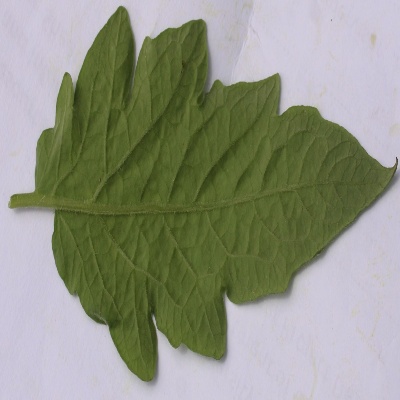
Crop: Tomato
Condition: healthy